Finnish Civil War

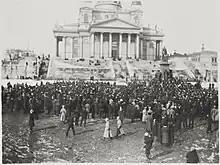
Hundreds of demonstrators at the Helsinki Senate Square with the Helsinki Cathedral high in the background. The demonstrations were a prelude to the later local and general strikes.

From 1809 to 1898, a period called the "Pax Russica", the peripheral authority of the Finns gradually increased, and relations between Russian Empire and Grand Duchy of Finland were exceptionally peaceful for a many years. Russia's defeat in the Crimean War in the 1850s led to attempts to speed up the modernisation of the country. This caused more than 50 years of economic, industrial, cultural and educational progress in the Grand Duchy of Finland, including an improvement in the status of the Finnish language. All this encouraged Finnish nationalism and cultural unity through the birth of the Fennoman movement, which bound the Finns to the domestic administration and led to the idea that the Grand Duchy was an increasingly autonomous state ruled by the Russian Empire.